Mercy seat

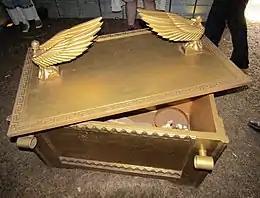
Replica of the ark of the covenant, with the "mercy seat" ("kaporet") acting as lid.

According to the Hebrew Bible, the kaporet ( "kapōreṯ") or mercy seat was the gold lid placed on the Ark of the Covenant, with two cherubim at the ends to cover and create the space in which Yahweh appeared and dwelled. This was connected with the rituals of the Day of Atonement. The term also appears in later Jewish sources, and twice in the New Testament, from where it has significance in Christian theology.